George Biddlecombe

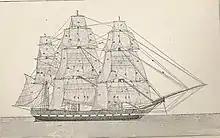
Diagram from "A Treatise on the Art of Rigging"

Sir George Biddlecombe (5 November 1807 – 22 July 1878) was an English naval officer, hydrographer and author.